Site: brandenburg
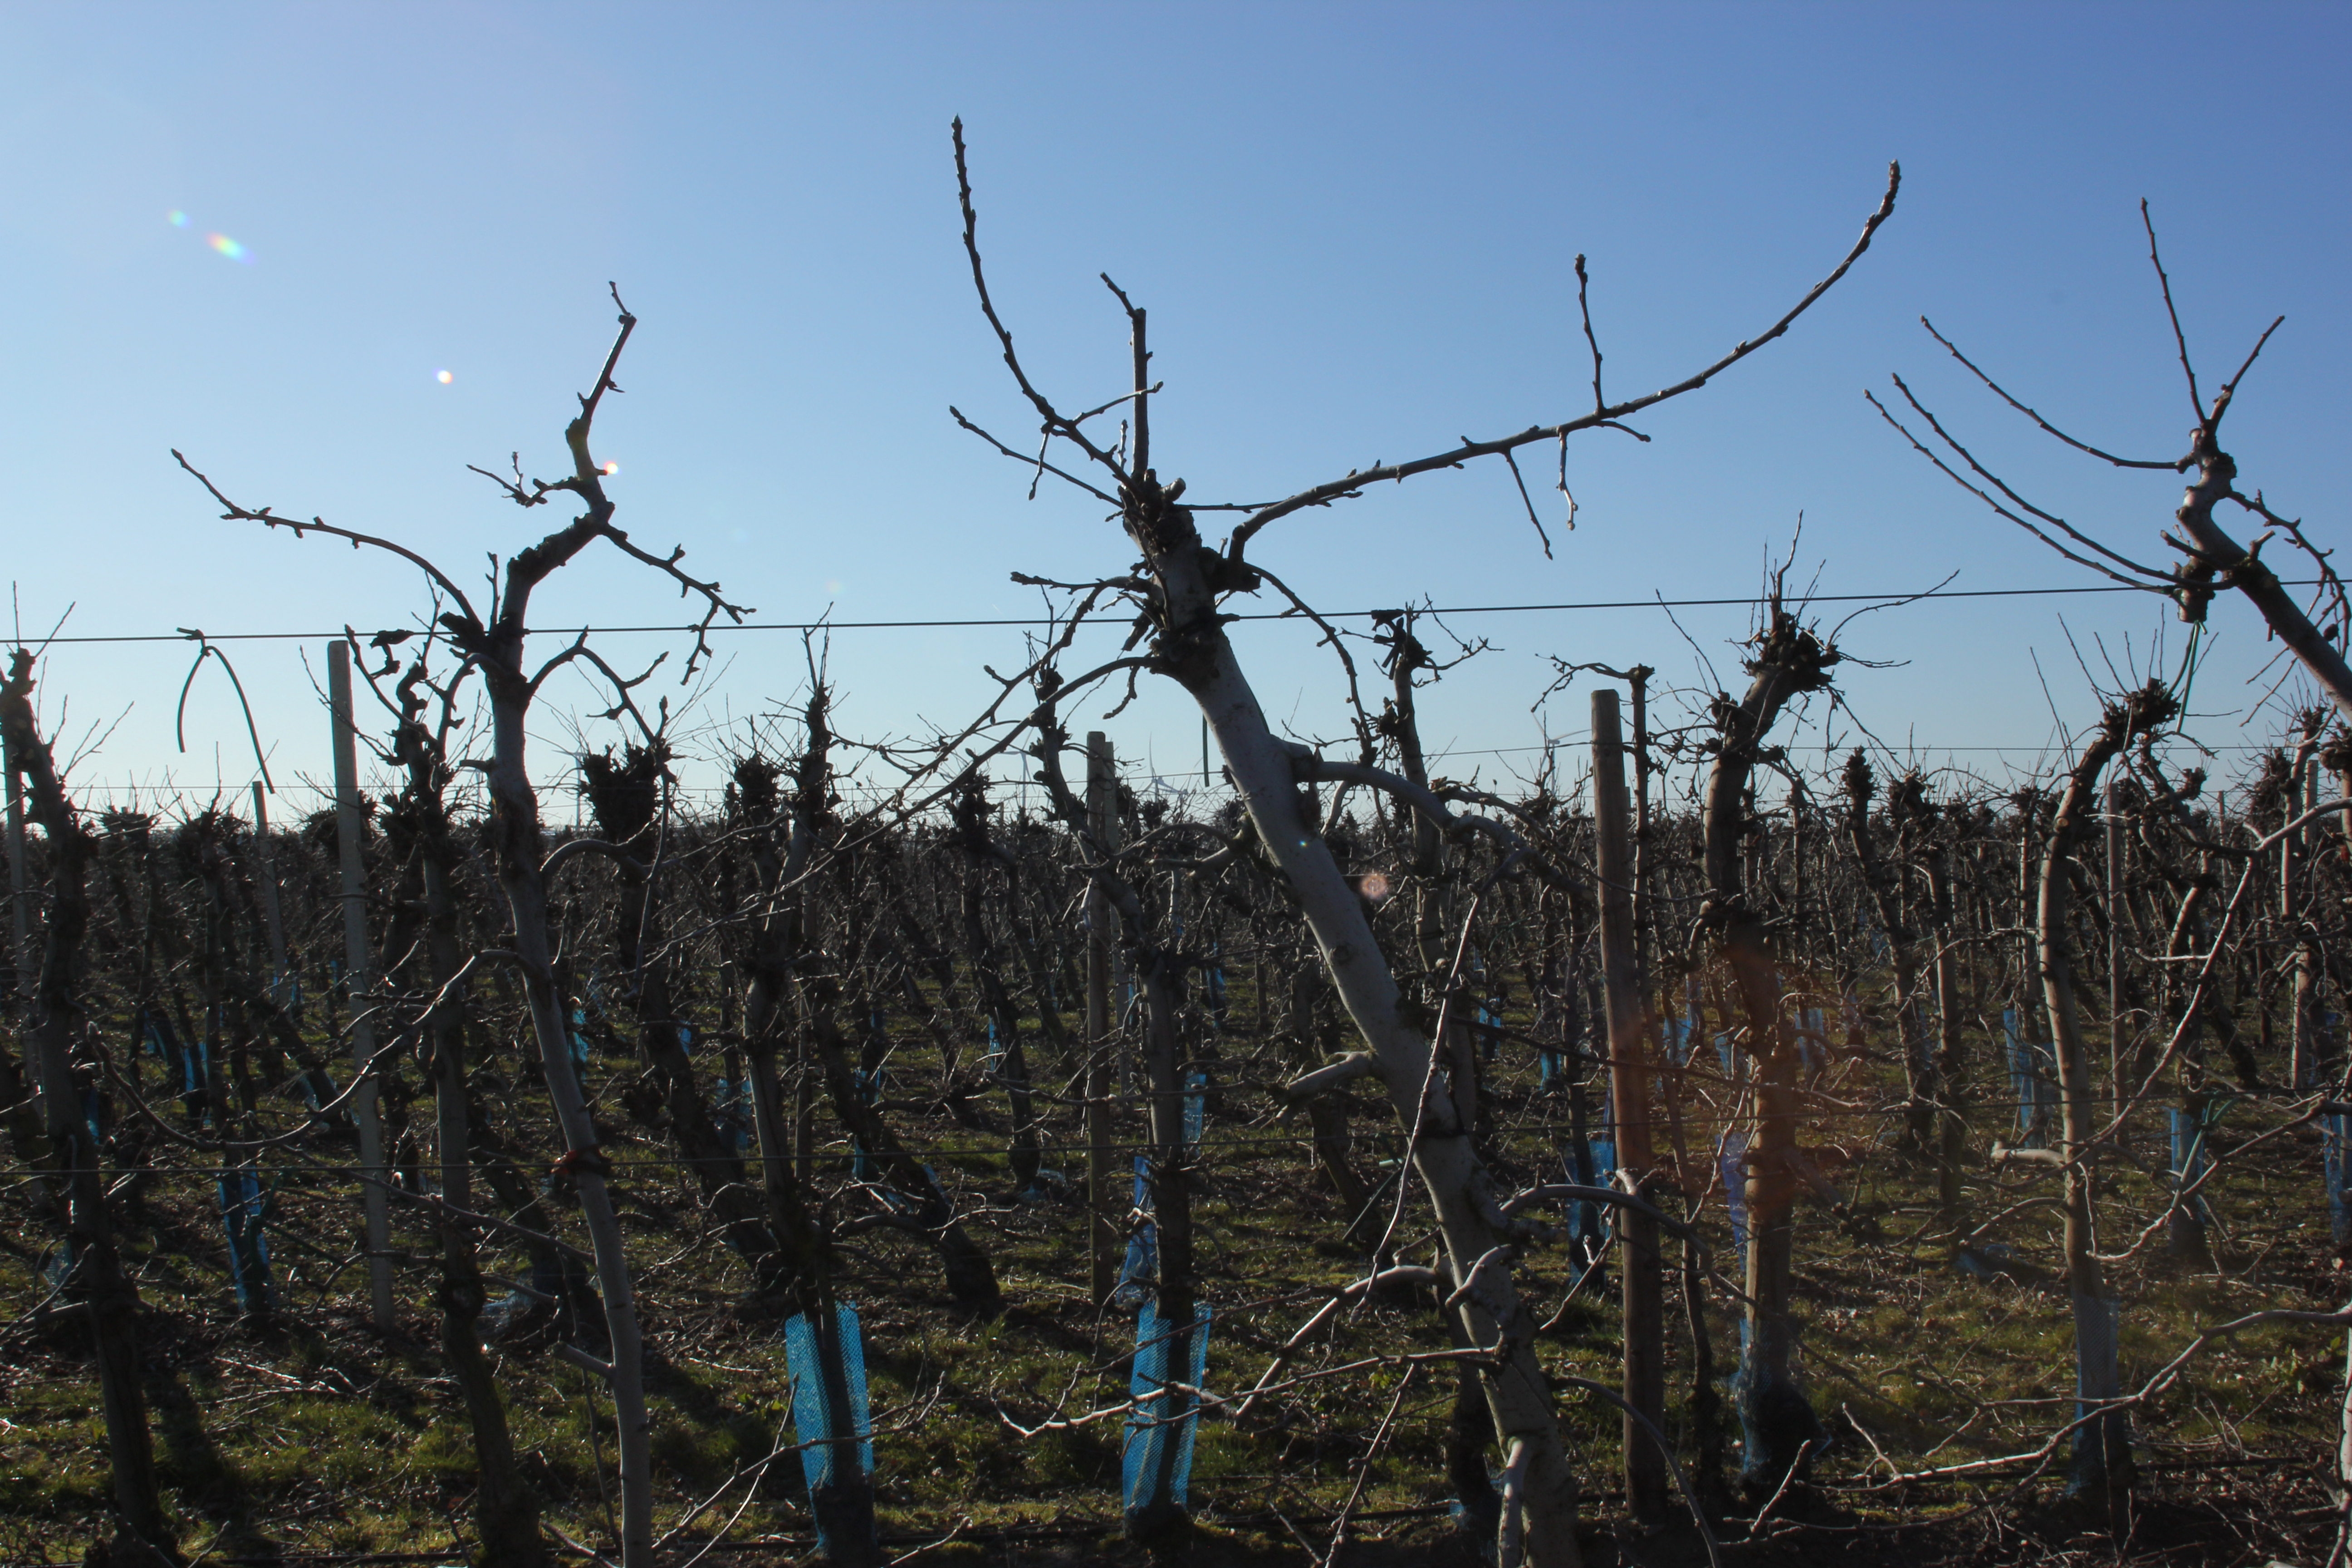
Growth stage (BBCH 03): Bud development